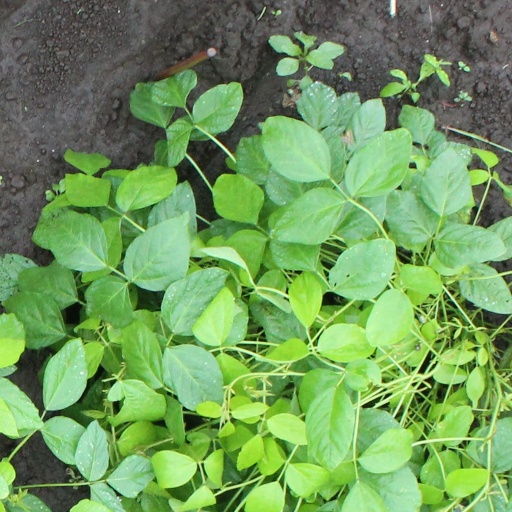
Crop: soybean